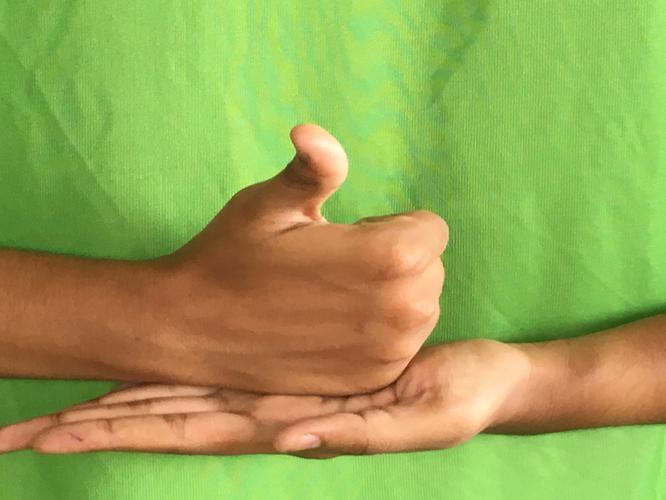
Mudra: Shivalinga
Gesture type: double_hand